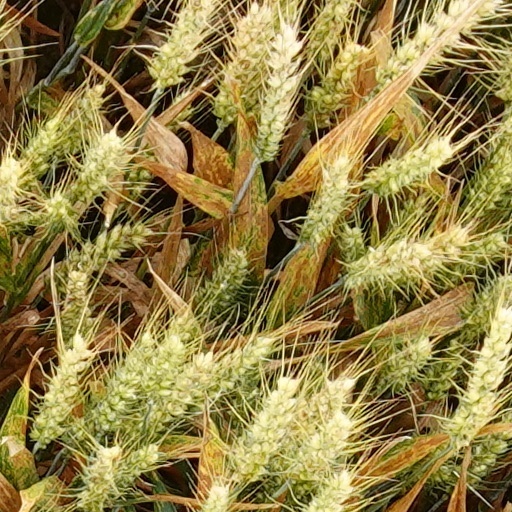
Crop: wheat